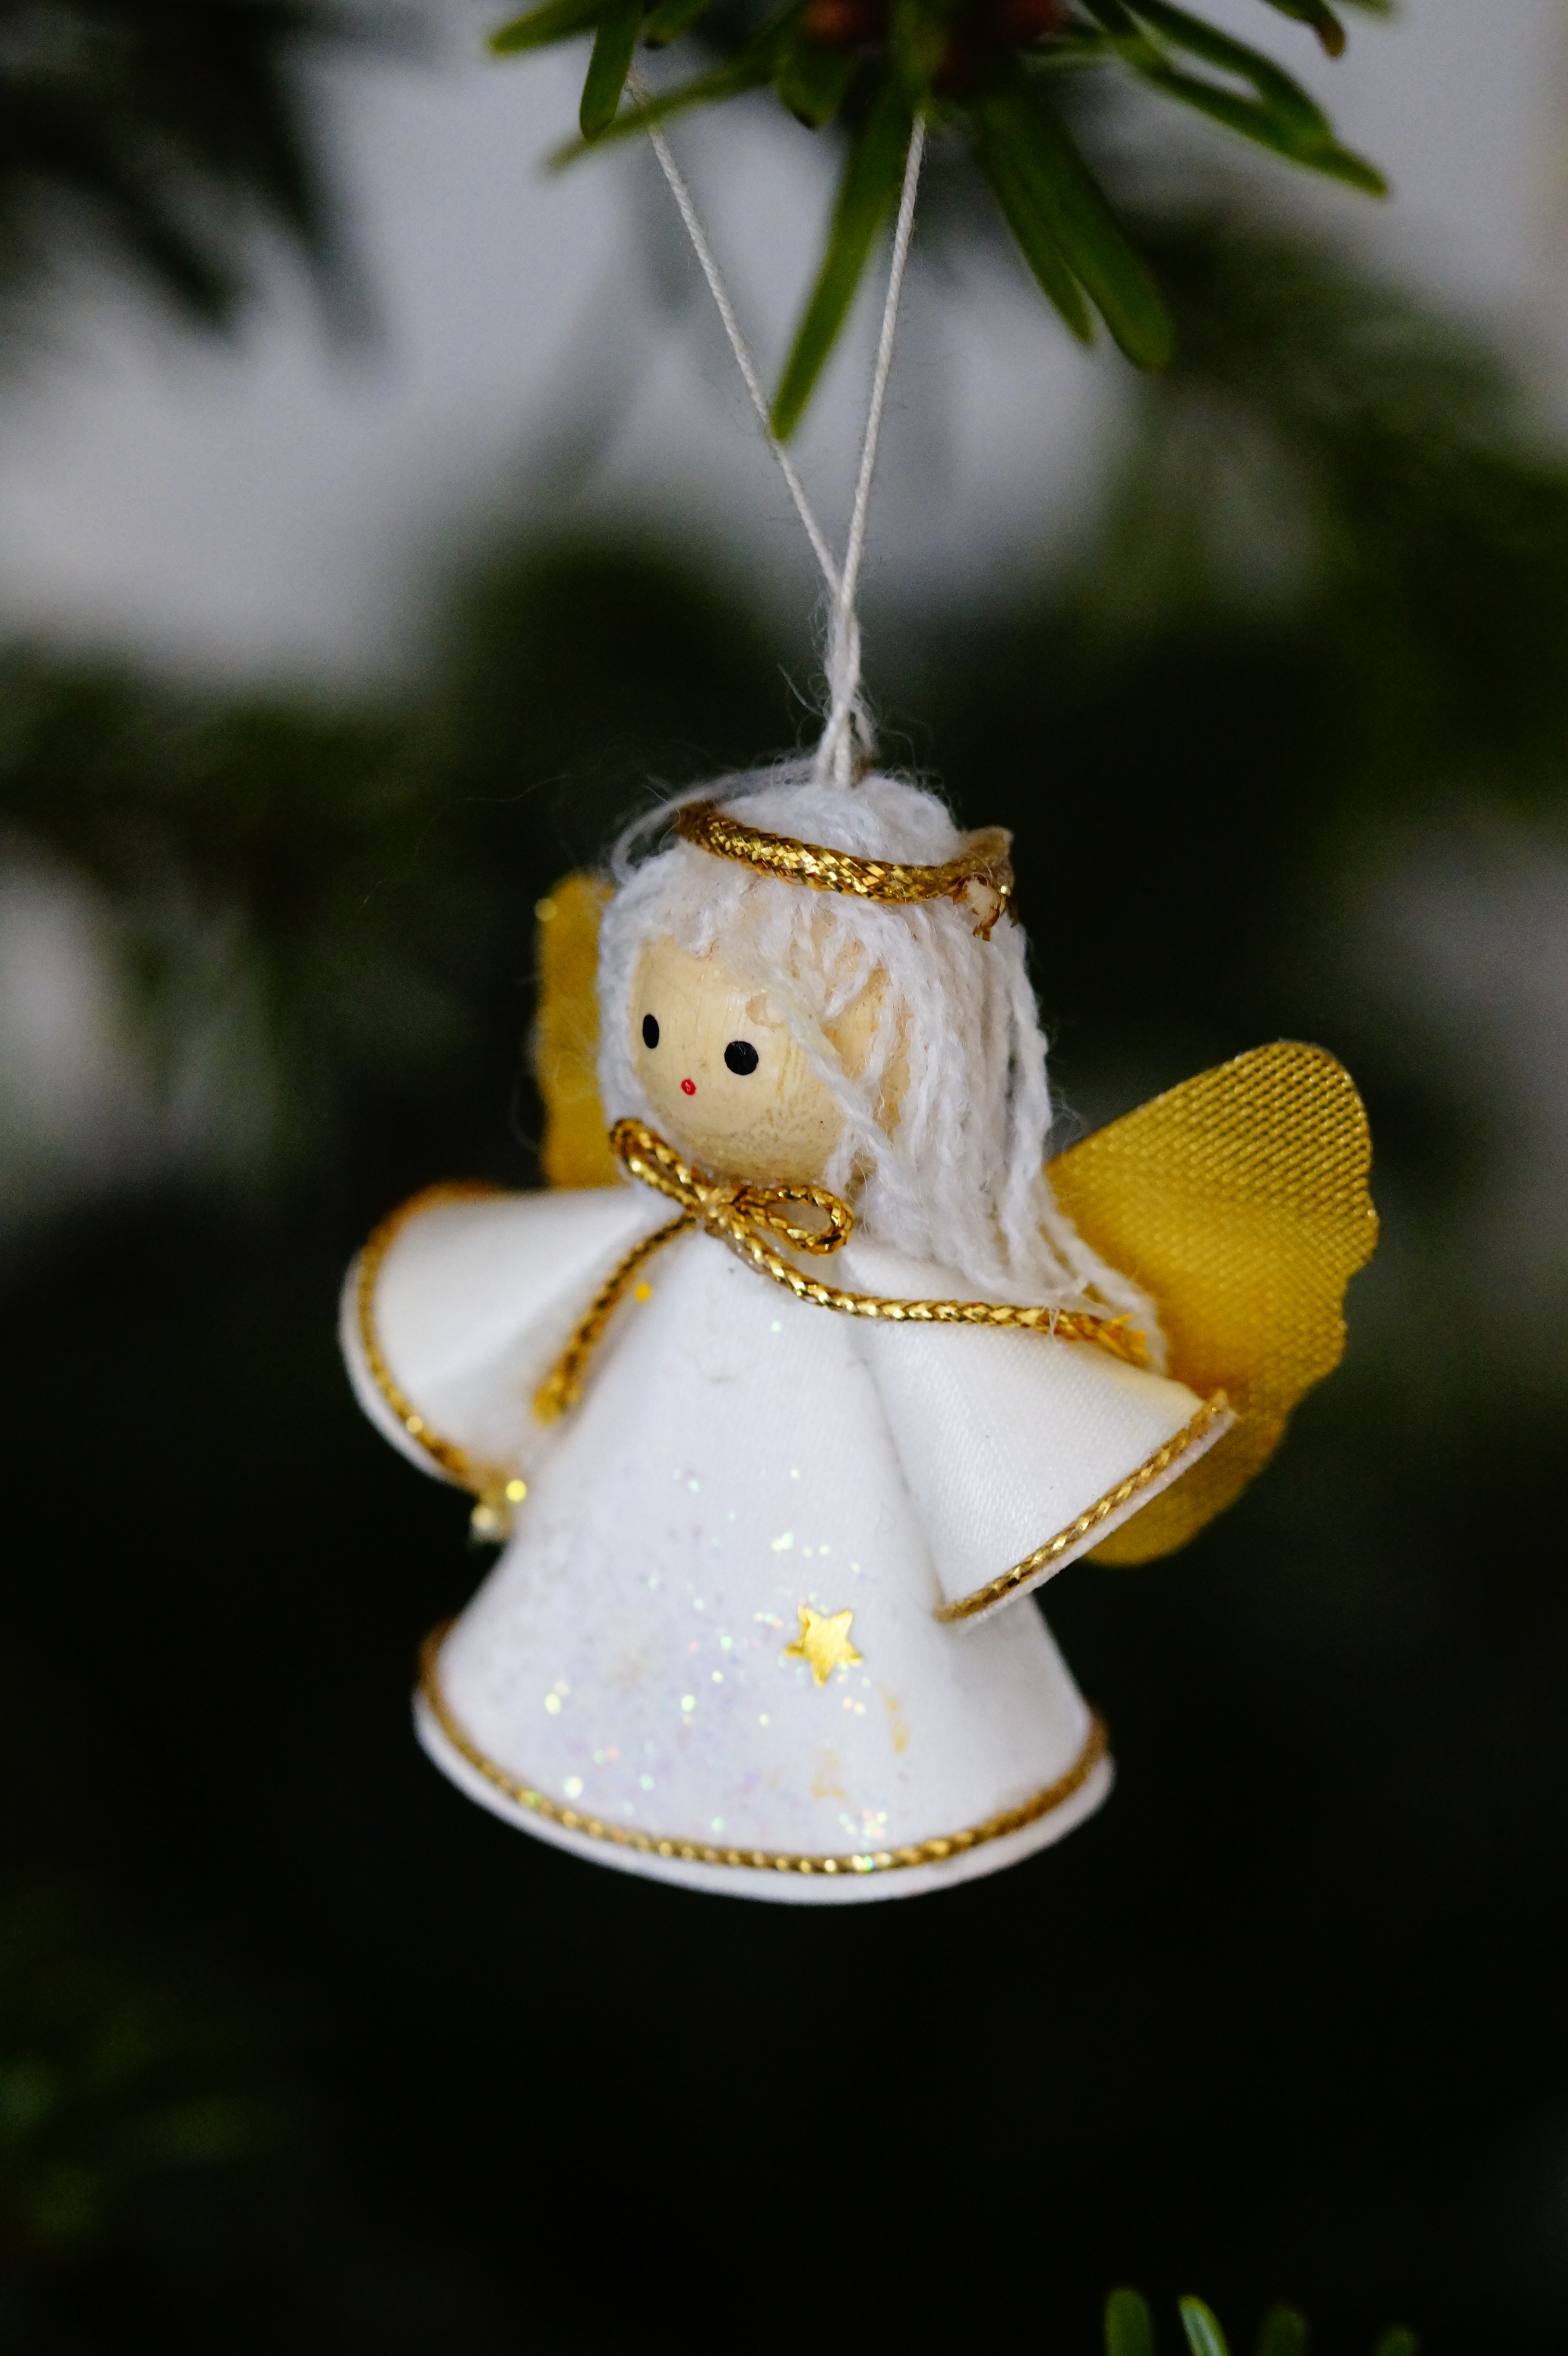
flower, decoration, yellow, christmas, lighting, christmas tree, advent, christmas decoration, christmas angel, christmas time, father christmas, angel, snowman, suspended, december, christmas motif, trailers, christmas eve, macro photography, christmas decorations, weihnachtsbaumschmuck, christmas ornaments, tree decorations, depend, christmas greeting, family fast